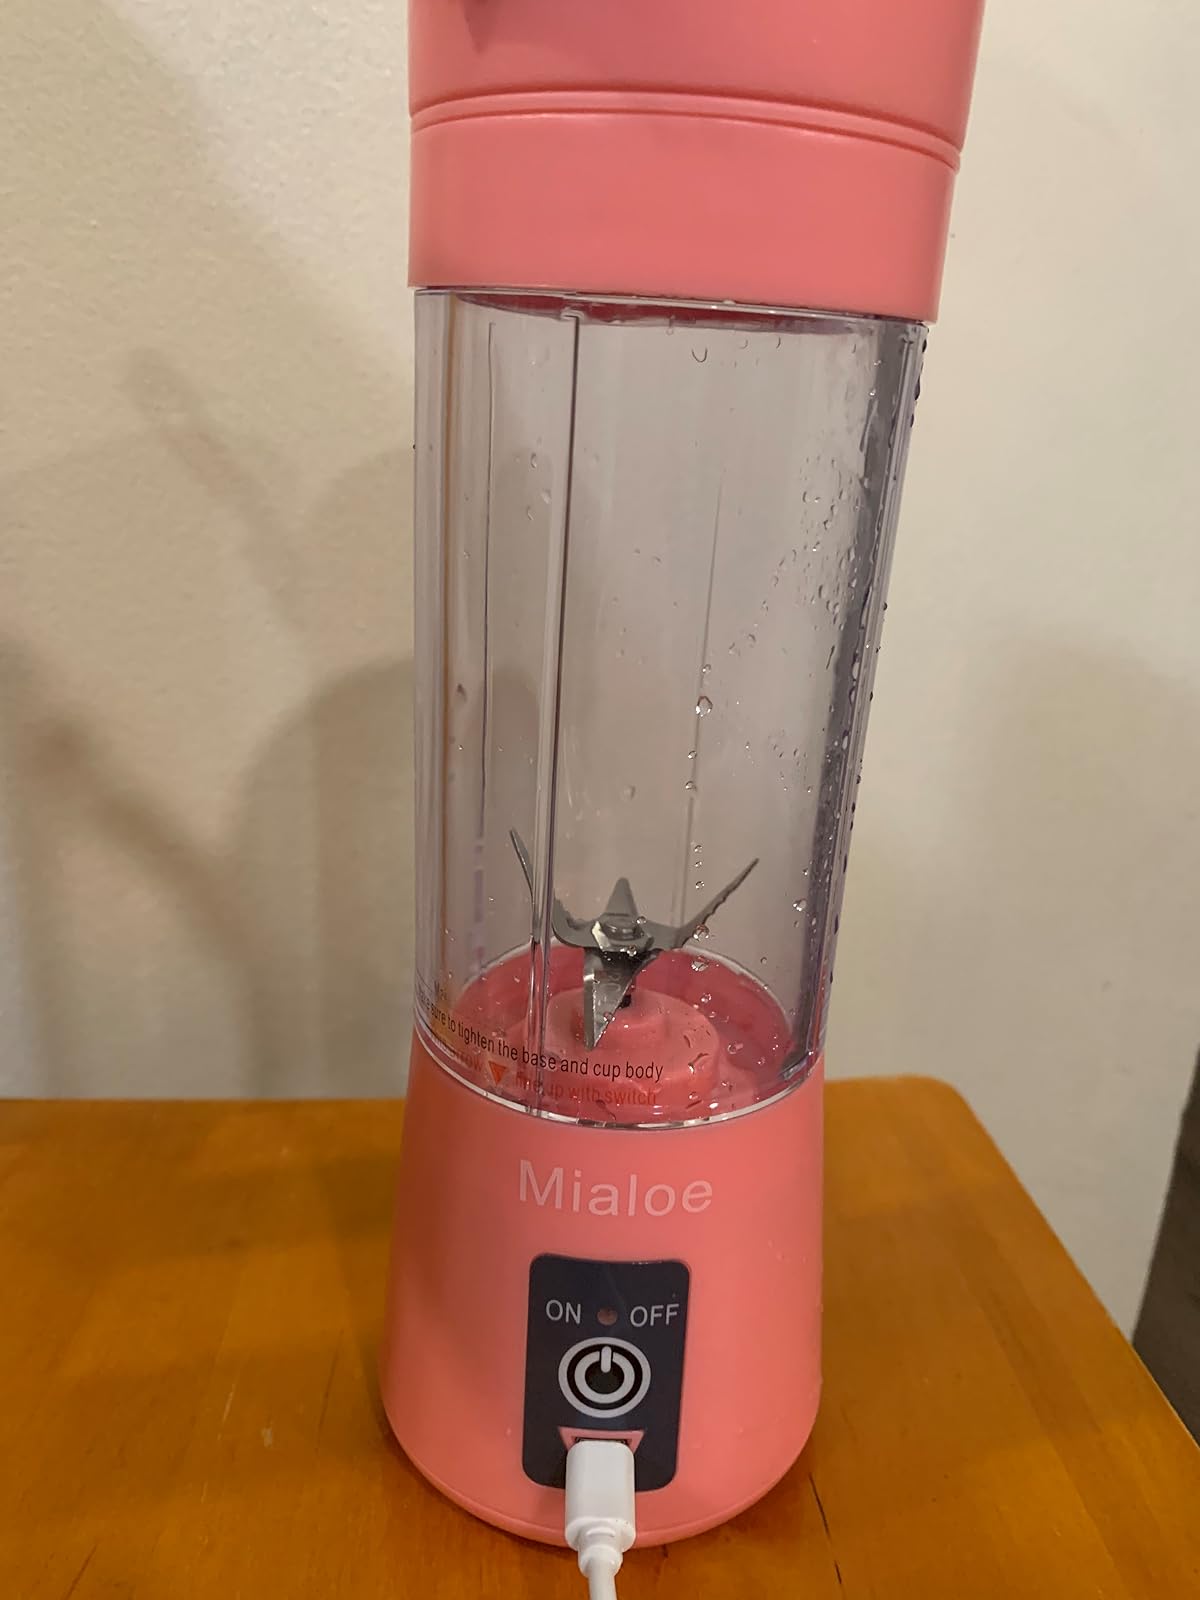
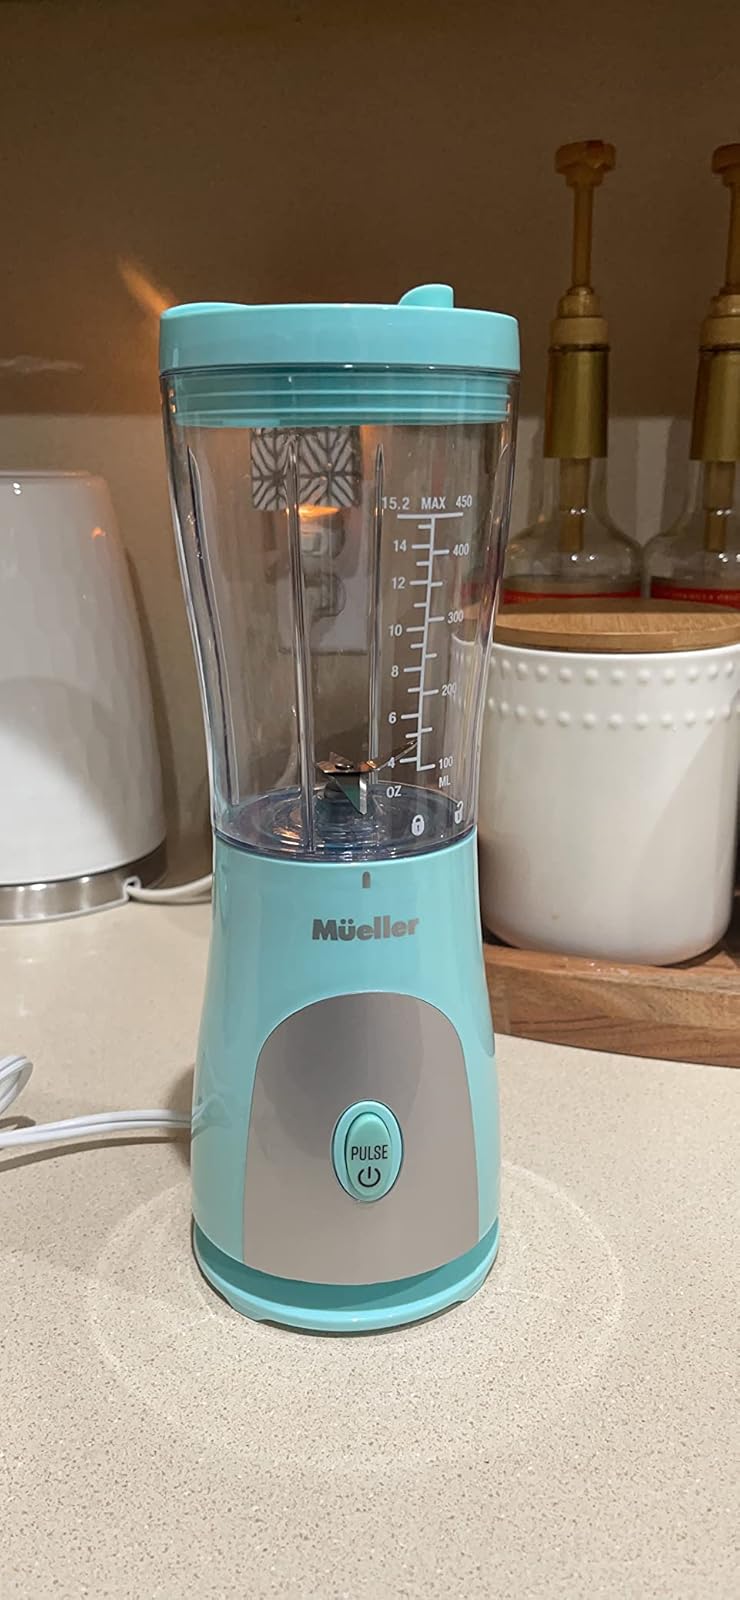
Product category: items_blender
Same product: no